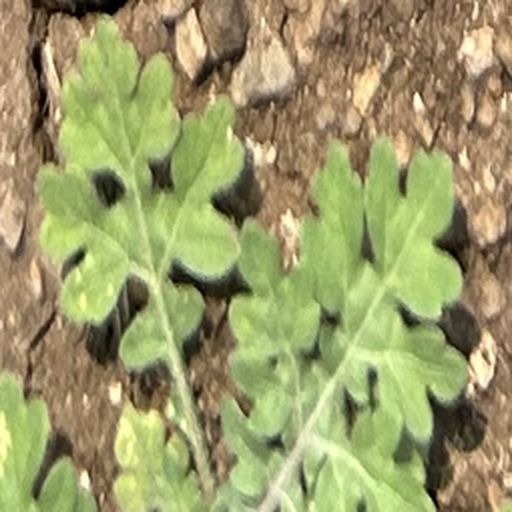
Weed species: Gajar_gavat_(Parthenium hysterophorus)